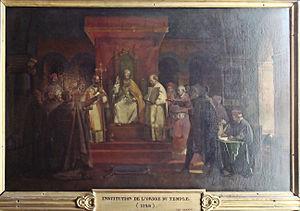
Le concile de Troyes est un concile de l'Église catholique, ouvert à Troyes le 13 janvier 1129, afin de reconnaître officiellement l'ordre du Temple.
Troyes est une commune française, située dans le département de l'Aube en région Grand Est. La commune est divisée en cinq cantons dont elle est le chef-lieu.